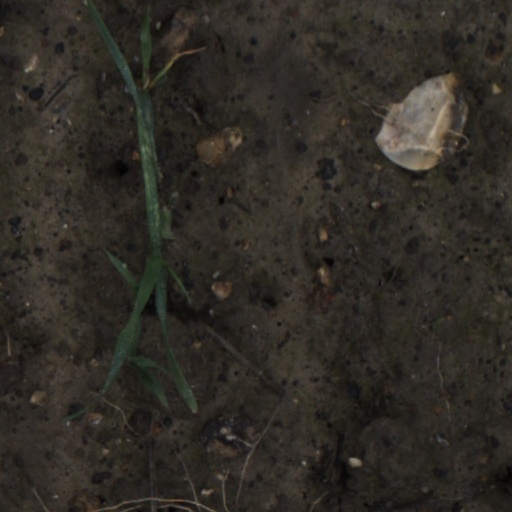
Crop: wheat